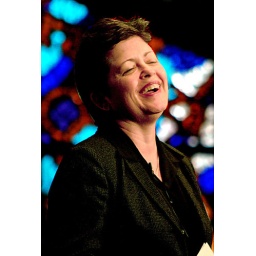
The Rev. Jo Hudson, senior pastor at Cathedral of Hope, with the church's stained glass &amp;quot;Hope&amp;quot; window in the background